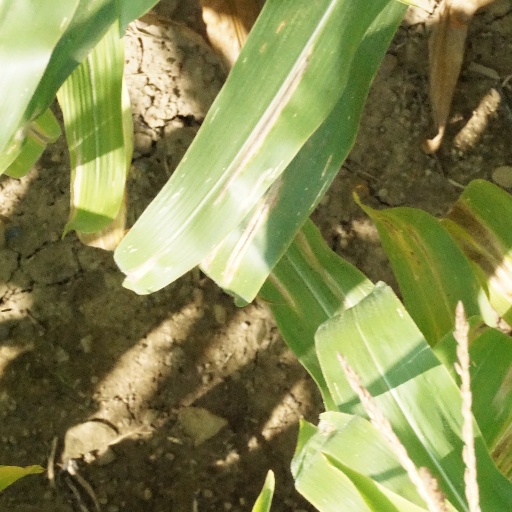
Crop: maize; corn